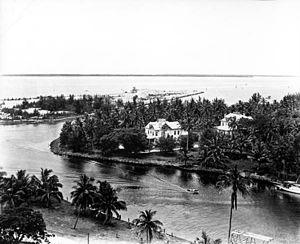
Cet article concerne l'histoire de la ville de Miami en Floride, aux États-Unis.